The Love Patient

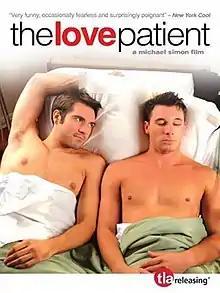
Film poster

The Love Patient is a 2011 gay-themed romantic comedy written and directed by Michael Simon, released to festivals in 2011, and on DVD in 2012.